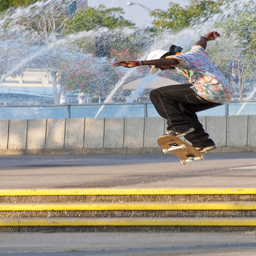
a kid skating very high on the walking steps
A skateboarder makes a jump down three steps.
A skateboarder jumps his skateboard over steps.
A man is doing tricks on a skateboard outside
A person on a skateboard in the air over steps outside with water spraying in background.